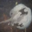
Label: ray